SungWon Cho

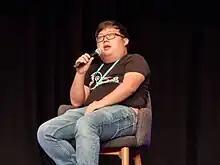
Cho presenting at his panel at SMASH 2023 in Sydney, Australia

In October 2012, Cho began daily posting voice content to Tumblr, building an audience and eventually going viral with a video of him singing "Let It Go" from "Frozen" while approximating the voice of Goofy. His first foray into professional voice acting occurred when voice director Deven Mack saw one of his YouTube videos and had him audition for "Apotheon", where he ended up securing the role of the main villain Zeus. He remained active on Vine until the 2016 announcement of their shutdown and was also a finalist for the 9th Shorty Awards for Vine of the Year. Cho shifted his focus to his YouTube channel, his audience following from Vine and having his work often appear on the frontpage of Reddit.